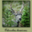
Label: deer